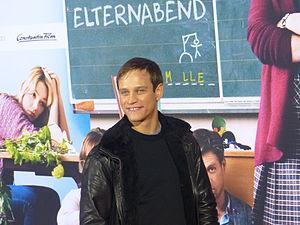
Vinzenz Kiefer, né le 29 janvier 1979 à Weilbourg, est un acteur allemand.